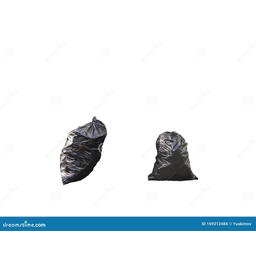
Label: plastic